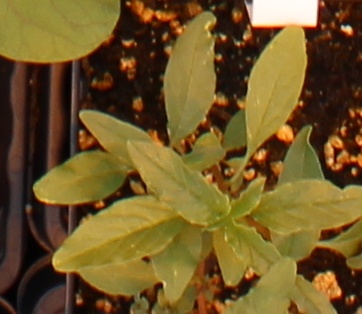
Label: Waterhemp